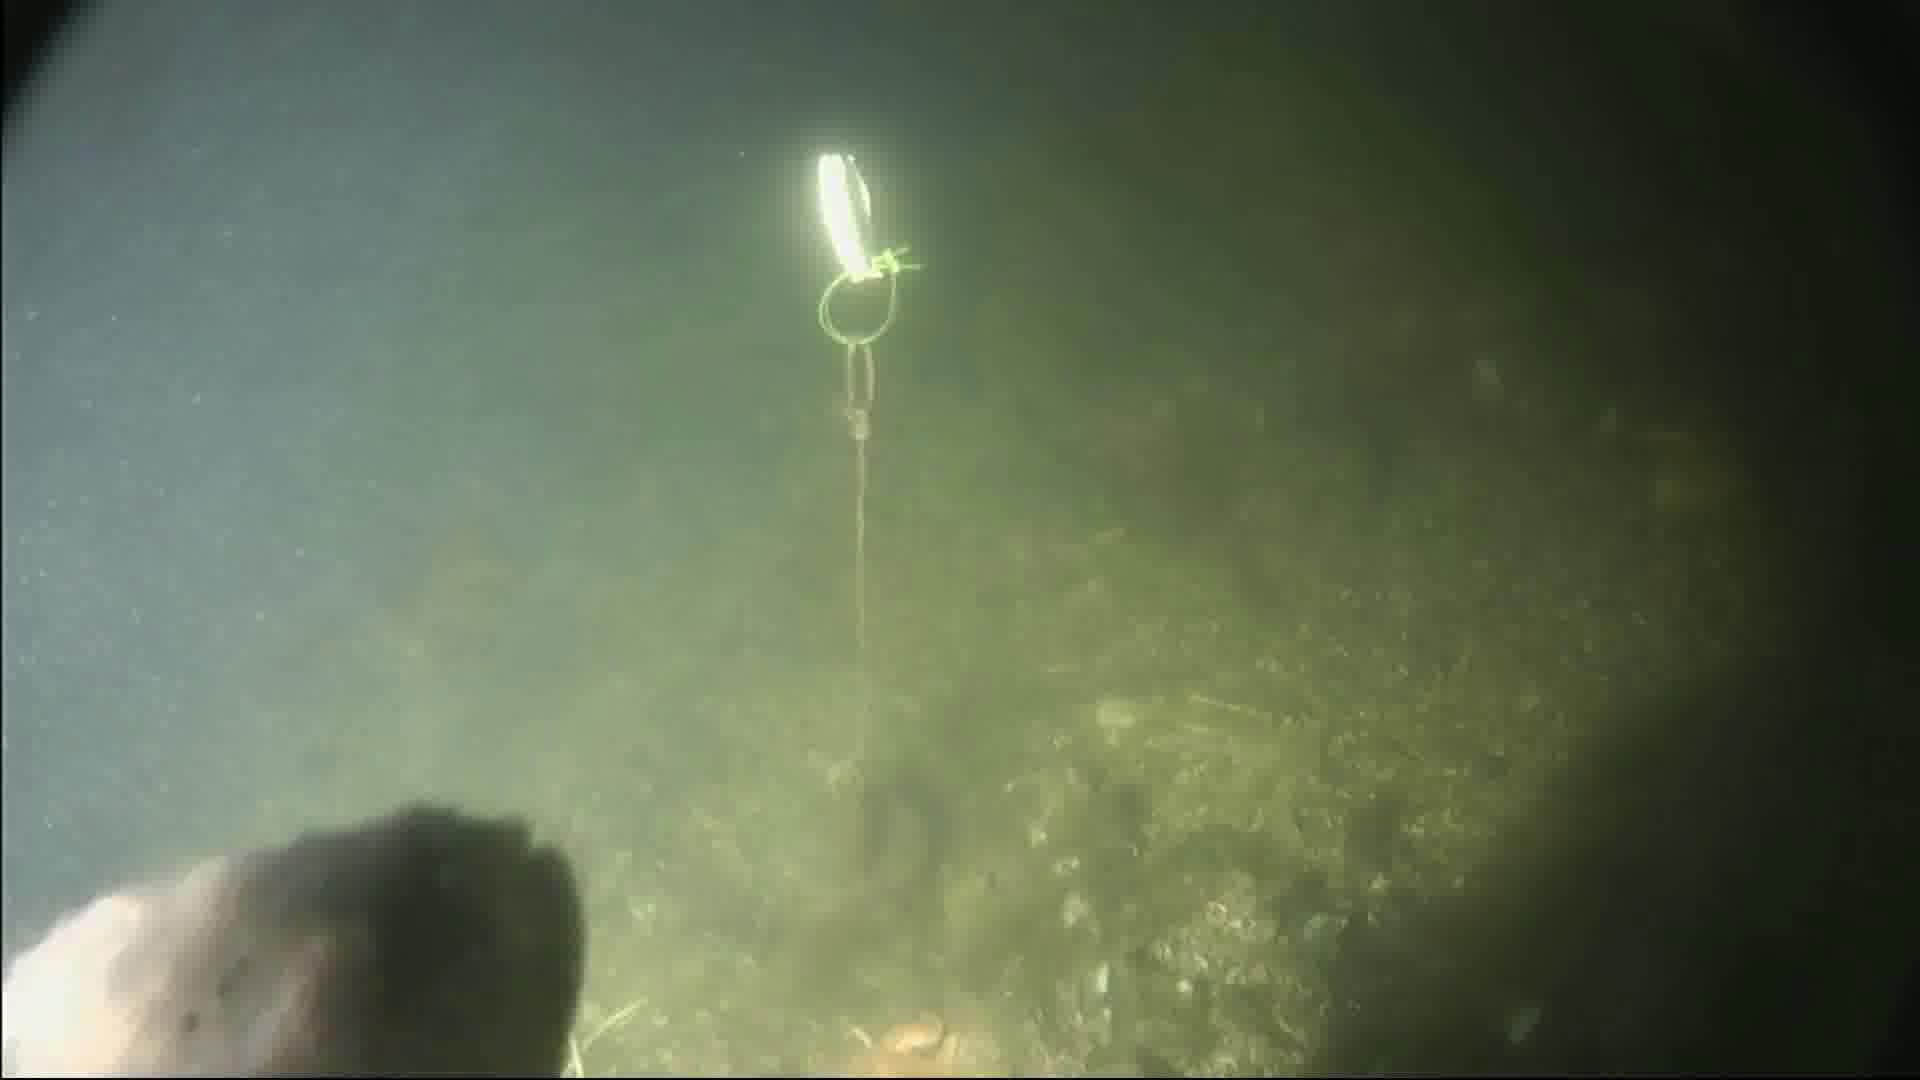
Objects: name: fish
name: starfish
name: crab